Emblem of Kerala

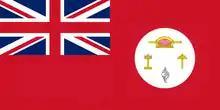
4 symbols on a merchant flag.

While Portuguese, Dutch and British were fighting each other over Fort Kochi and allied possessions, the Kingdom of Kochi retained its autonomy and maintained its administration separately. The Kingdom of Kochi has its traditional emblem derived its traditional family - the Perumpadappu Swaroopam. The traditional emblem consists of 4 icons namely, a palanquin, umbrella, lamp and a conch, representing aristocracy, welfare, prosperity and enlightenment respectively.